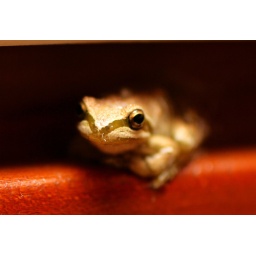
tree frog ... in our kitchen